Maria Caroline Charlotte von Ingenheim

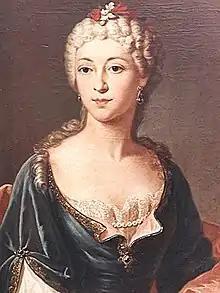
Maria Caroline Charlotte von Ingenheim

Maria Caroline Charlotte, Countess von ( Baroness Maria Caroline Charlotte von Ingenheim; 2 August 1704 – 27 May 1749), was a German courtier and the royal mistress of Charles VII, Holy Roman Emperor, from 1719 to 1723.